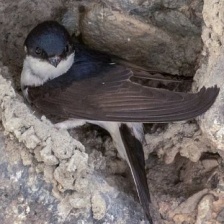
Species: COMMON HOUSE MARTIN
Scientific name: DELICHON URBICUM